Jacqueline Thurston

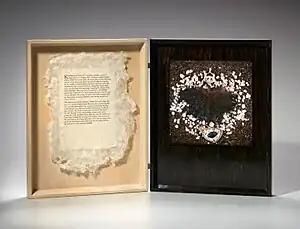
Jacqueline Thurston, "Song of the Bear", "Cycle of Songs" series, Cibachrome photographic print, letterpress printing on handmade paper and handcrafted wooden box, 1991.

In the 1990s Thurston's interest in poetry played an increasing role, leading to collaborative performances sponsored by Stanford's Center for Computer Research in Acoustics and Music and a body of small-scale sculptural objects pairing her own verse with her photographic prints. The "Cycle of Songs" series (Montalvo Art Center, 1999) was a ten-year exploration of the feminine spirit embodied in the natural world. It consisted of "photo-objects" combining color Cibachrome images of carefully lit tableaux and original poems letterpress printed on handmade paper in handcrafted wooden containers that like Russian icons could be ritualistically opened and closed. "Song of the Shaman" and "Song of the Bear" focused on the element of earth and explored shamanic women in touch with the primal forces of nature; "Song of the Moon" featured an arrangement of iridescent seashells on a shiny black background, a graphite sketch and a poem about the moon's changing influence. Reviews compared the simple elegance of the photographs to Shaker furniture and Japanese temples, while noting the enigmatic and mythic quality of the imagery (textual and visual), which was drawn from dreams, memories and the talismanic qualities of the still-life objects.